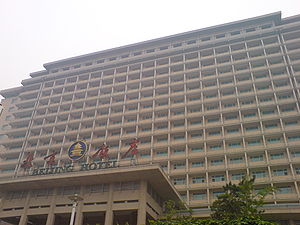
Beijing Hotel
Beijing Hotel
Beijing Hotel er et stort statsejet hotel, centralt beliggende i bydistriktet Dongcheng i Beijing i Folkerepublikken Kina.